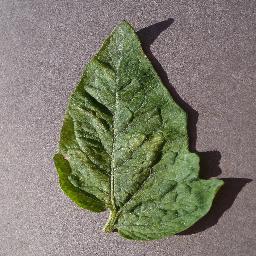
Label: Tomato___Spider_mites Two-spotted_spider_mite